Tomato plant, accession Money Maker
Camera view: tilt-top (135 deg); turntable rotation: 30 degrees
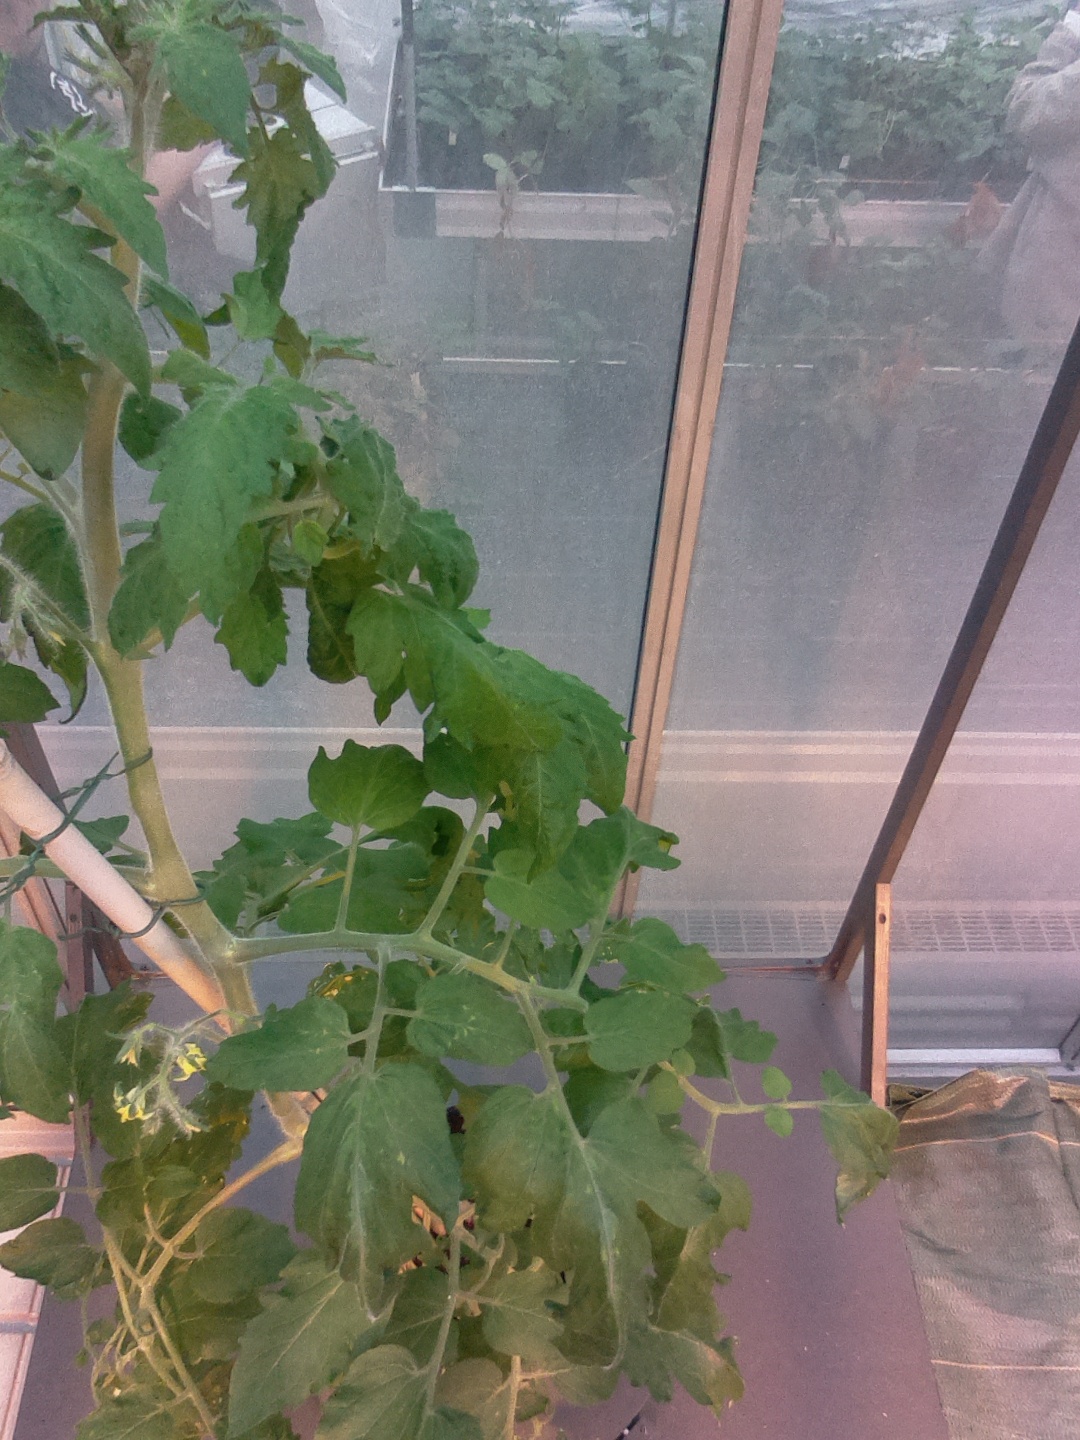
BBCH growth stage 65: Full flowering, 50%-60% of flowers open, first petals falling